Describe the emotion expressed in this image:  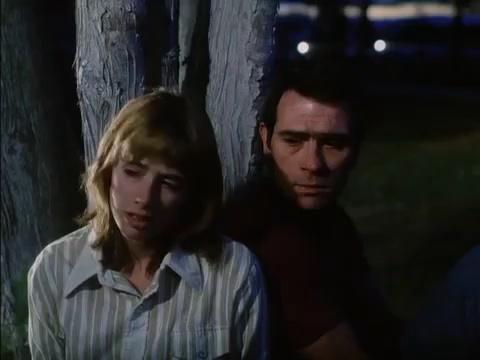
This person displays Pain, valence and arousal with low intensity.